Serbian traditional clothing

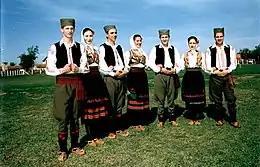
Youths in traditional costumes of Šumadija, Central Serbia

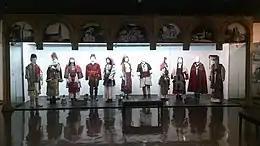
Serb Folk dress from various Balkan regions, Belgrade Ethnographic museum

Serbian traditional clothing, also called as Serbian national costume or Serbian dress (plural: / ), refers to the traditional clothing worn by Serbs living in Serbia, Croatia, Bosnia and Herzegovina, Montenegro, and the extended Serbian diaspora communities in Austria, Australia, Bulgaria, Canada, France, Germany, Greece, Hungary, North Macedonia, Romania, Russia, Slovenia, United States, etc. Like any traditional dress of a nation or culture, it has been lost to the advent of urbanization, industrialization, and the growing market of international clothing trends. The wide range of regional folk costumes show influence from historical Austrian, Hungarian, German, Italian, and Ottoman Turkish presence. Nonetheless, the costumes are still a pinnacle part of Serbian folk culture. From the 19th century and onwards, Serbs have adopted western-styled clothing. This change has started in larger settlements such as cities and towns, although it was not uncommon to see rural women in traditional working costumes all the way until the end of 1970s. Today, these national costumes are only worn by some elderly in rural areas but are most often worn with connection to special events and celebrations, mostly at ethnic festivals, religious and national holidays, weddings, tourist attractions, and by dancing groups who dance the traditional Serbian kolo, or circle dance.